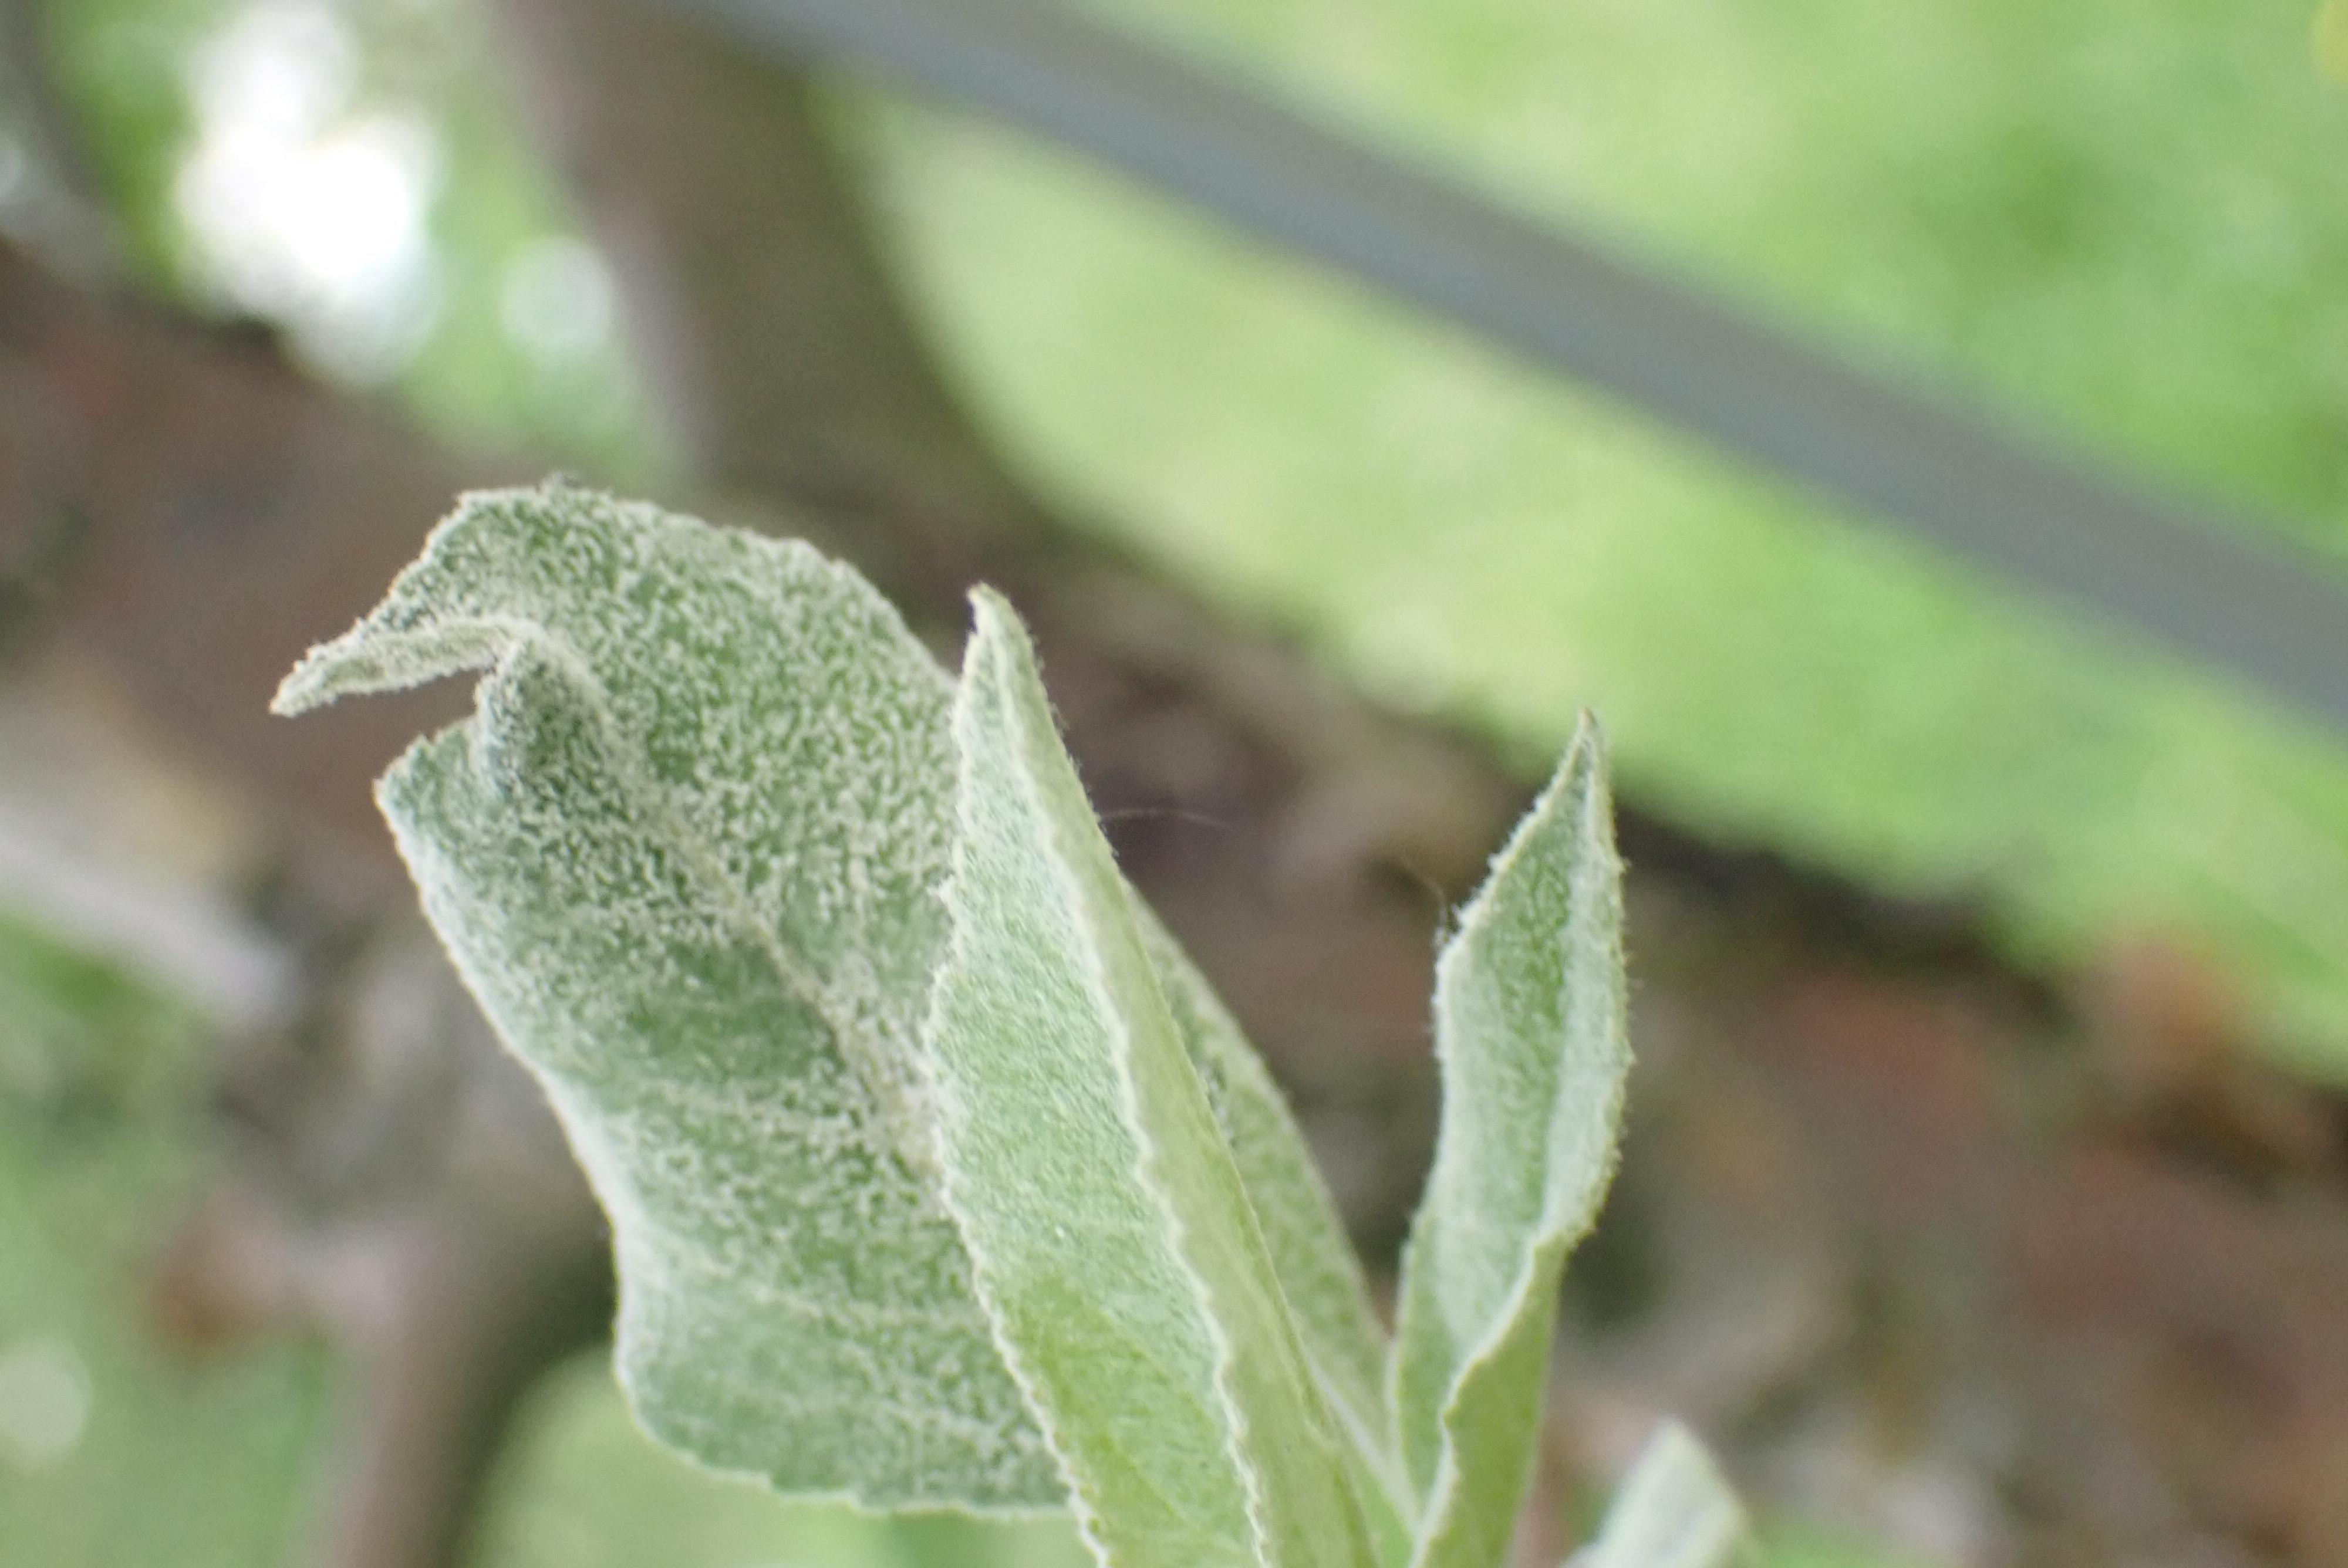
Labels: powdery_mildew